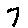
Label: 7